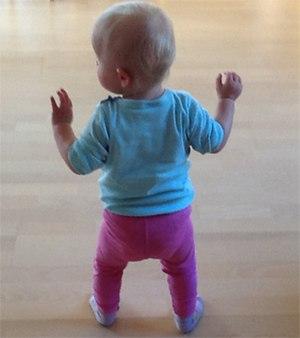
Le développement psychomoteur décrit comment la motricité d'un nouveau-né change et se perfectionne au fil du temps. Le développement psychomoteur décrit la prise de contrôle progressive par l'enfant de son système musculaire au fur et à mesure de la disparition de la motricité primaire, de la maturation du système nerveux central, de la progression de son éveil, et de la répétition de ses expériences motrices. Ce développement moteur est indissociable du développement sensoriel avec lequel il fonctionne en interaction permanente. Par exemple, pour saisir un objet, l'enfant doit coordonner sa vision et sa préhension.